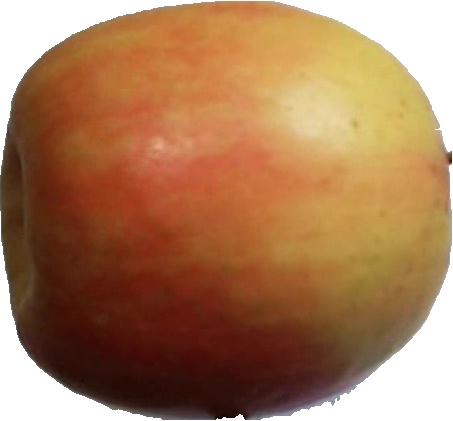
Label: apple_pink_lady_1